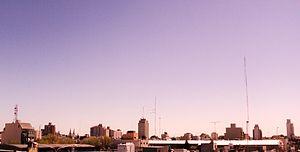
Olavarría est une ville d'Argentine située à 400 km de Buenos Aires. Elle est le chef-lieu de l’arrondissement d'Olavarría.